BMP-1 service history

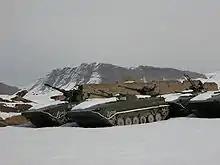
Three Afghan BMP-1 IFVs and three BMP-1 based SPAAGs, 2005.

The People's Republic of China bought a single BMP-1 (Ob'yekt 765Sp3) IFV from Egypt in 1975. Soviet-Chinese diplomatic relations were at the time, confrontational, and the Chinese could not ask for a Soviet BMP-1. By reverse-engineering, the Chinese developed an almost full copy of a Soviet BMP-1 in 1986. The Chinese model WZ 501 was 200 kg lighter and with a copied 310–320 hp NORINCO 6V150 diesel engine, (a copy of the original UTD-20), it had the same maximum road speed as the BMP-1. The WZ 501 was originally intended for the export market, but the People's Liberation Army (PLA), which only used APCs, was desperate for a dedicated IFV. The PLA adopted a number of WZ 501s in 1992, giving the WZ 501 the designation 'Type 86', even though the vehicle, like the original BMP-1, was already obsolete.